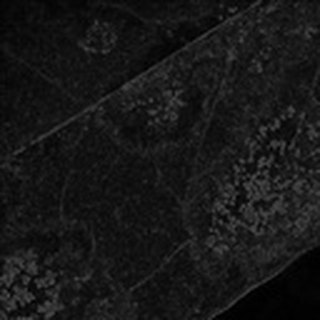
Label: cotton_powdery_mildew